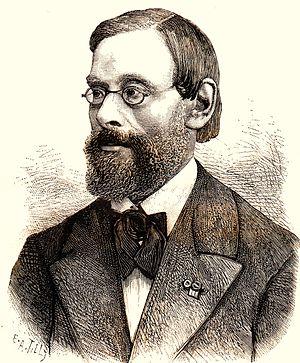
Reinhart Pieter Anne Dozy est un orientaliste néerlandais.